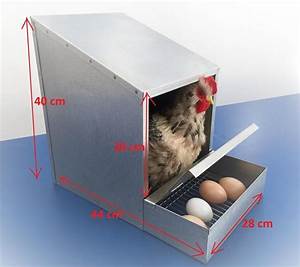
Label: chicken